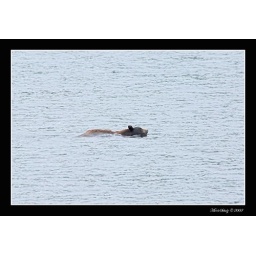
Alaska coastal brown bear swimming in Misty Fjords National Monument near Ketchikan AK.